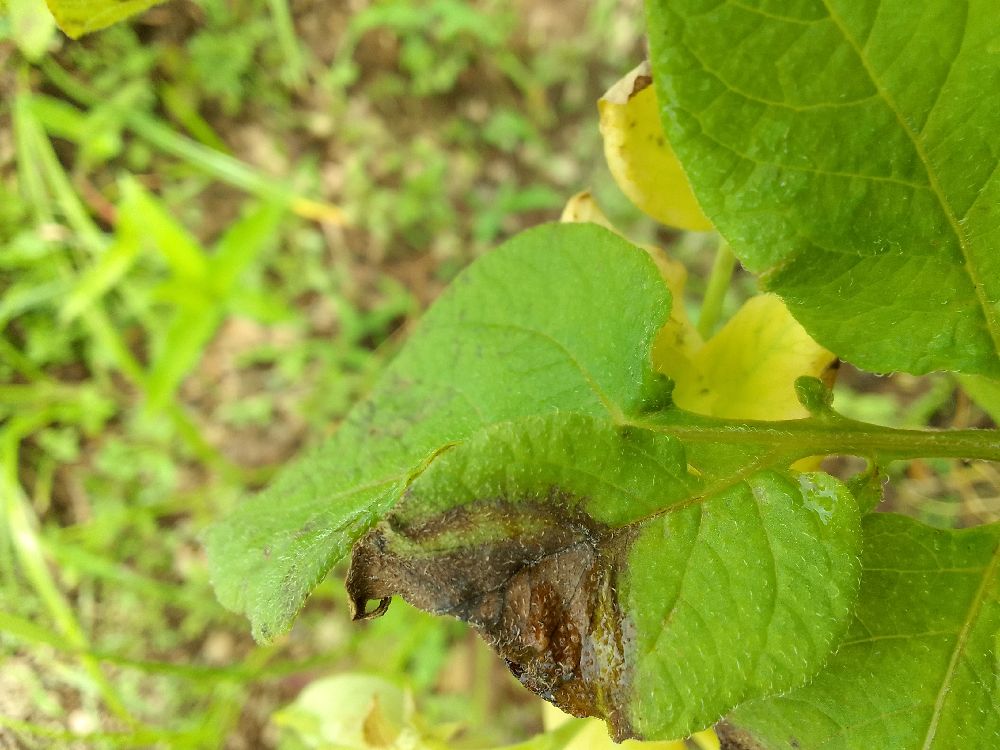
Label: Late blight